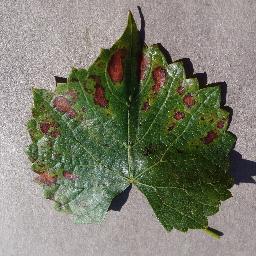
Label: Grape___Esca_(Black_Measles)